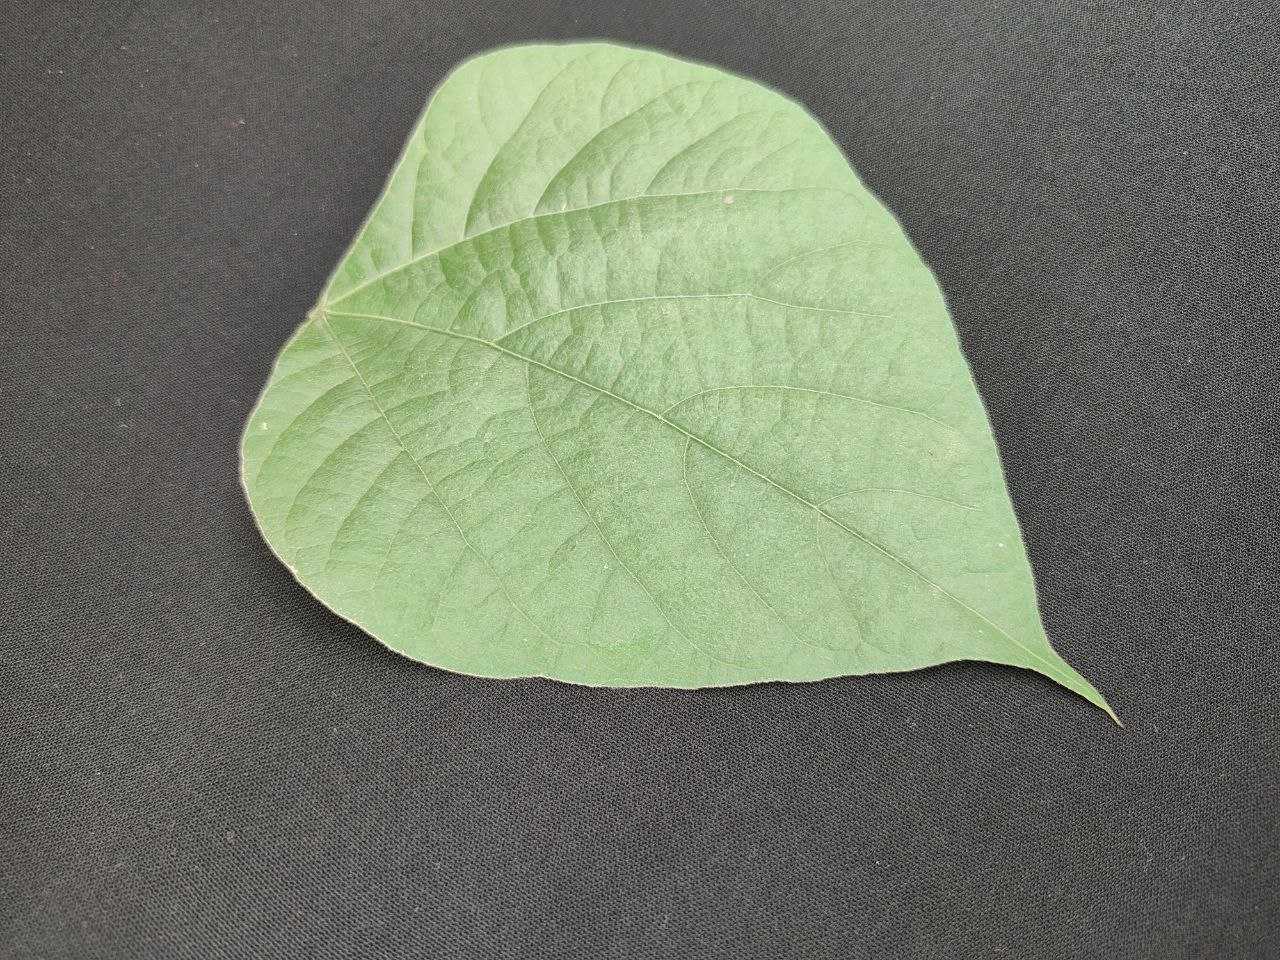
Crop: bean
Leaf condition: Fresh Leaf